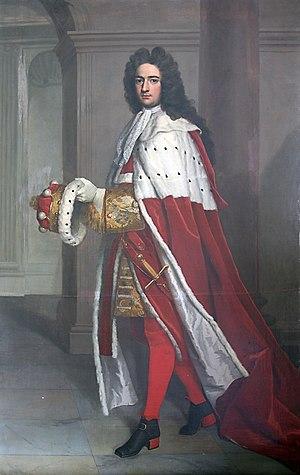
John Ashburnham, 1er comte d'Ashburnham est un pair britannique.